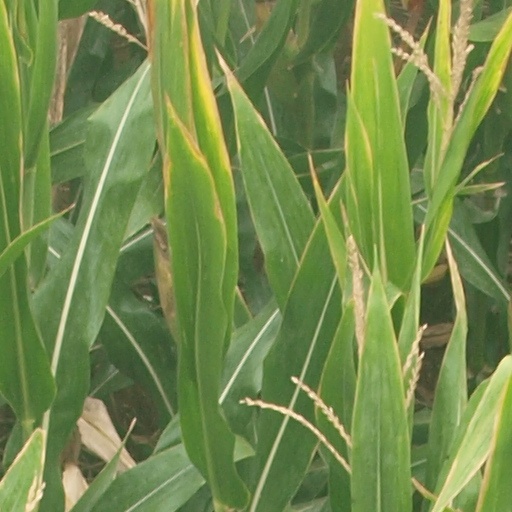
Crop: maize; corn